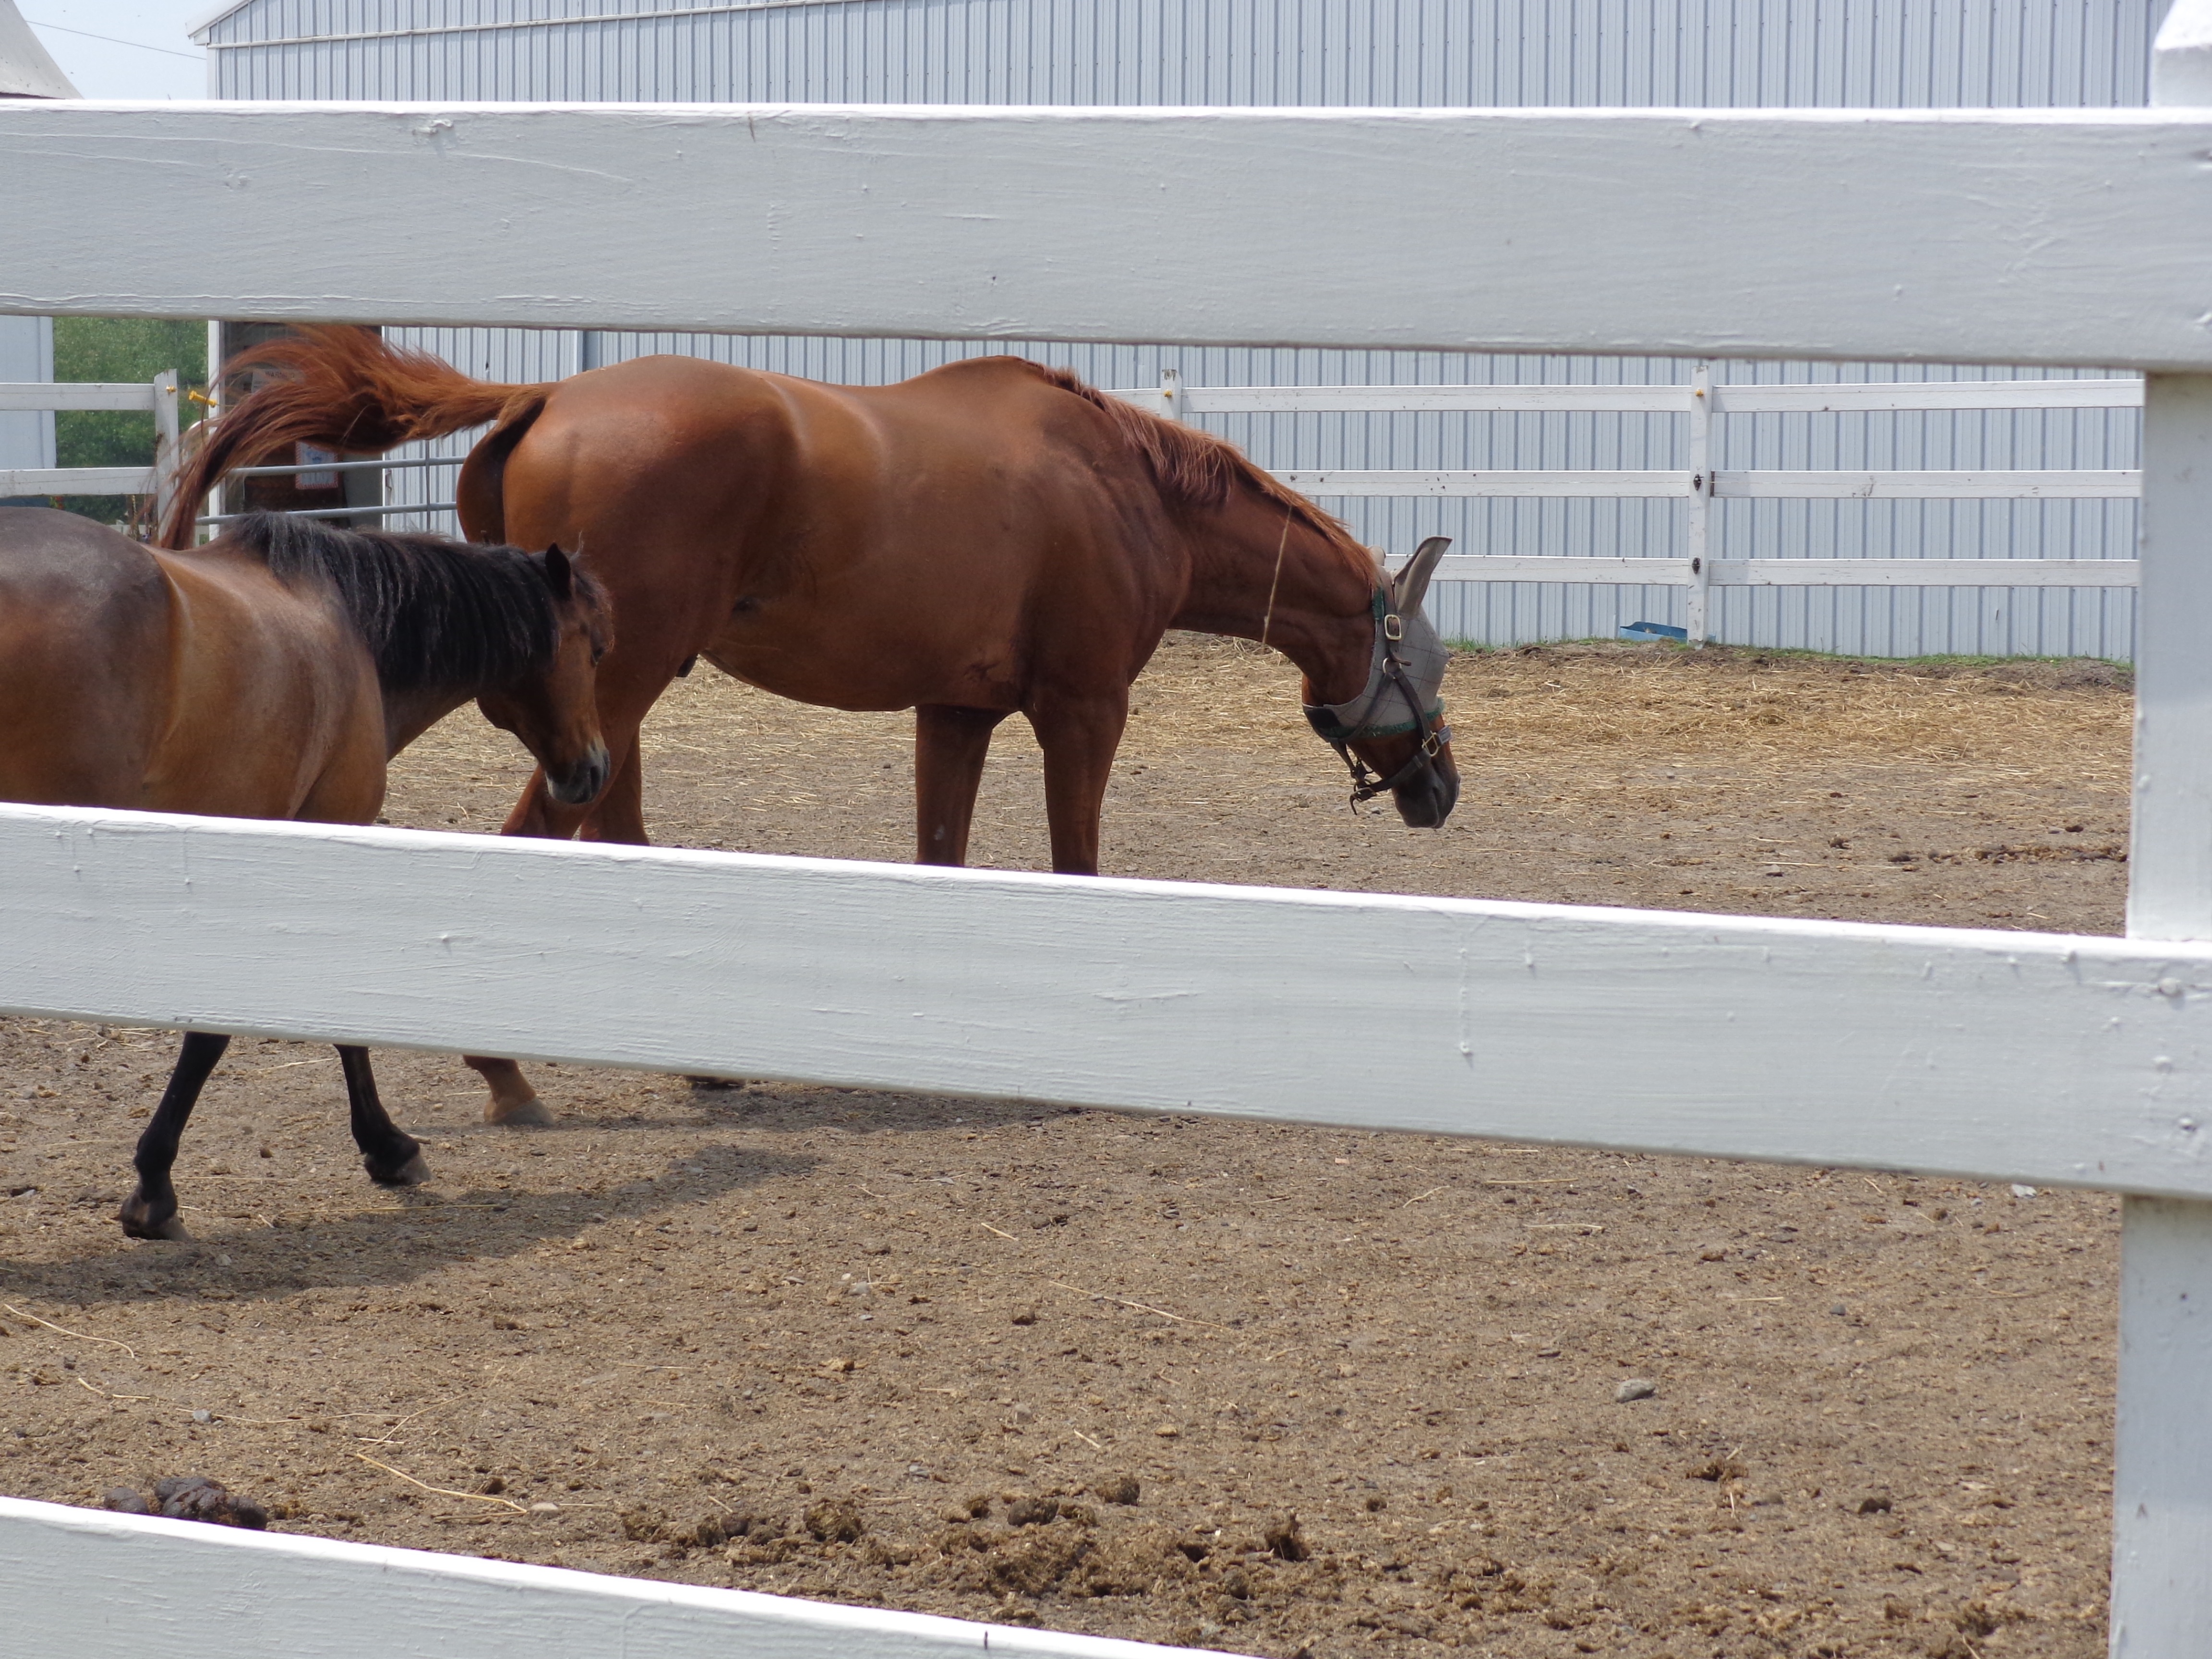
horse, mammal, stallion, mane, mare, equestrianism, horse like mammal, mustang horse, english riding